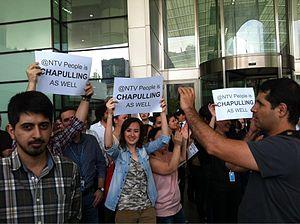
Le mouvement protestataire de 2013 en Turquie débute le 28 mai à Istanbul par un sit-in d'une cinquantaine de riverains du parc Taksim Gezi, auxquels s'associent rapidement des centaines de milliers de manifestants dans 78 des 81 provinces turques. Par leur ampleur, la nature de leurs revendications et les violences policières qui leur ont été opposées, ces manifestations ont été comparées au printemps arabe, au Occupy movement, au mouvement des Indignés, ou encore à Mai 68.